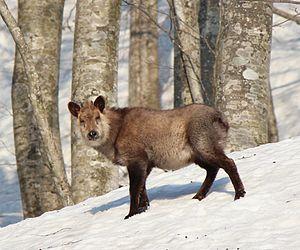
Les Caprinae ou caprins forment une sous-famille des Bovidae, définie par John Edward Gray en 1821. Elle comprend notamment les chèvres, les moutons et les chamois.